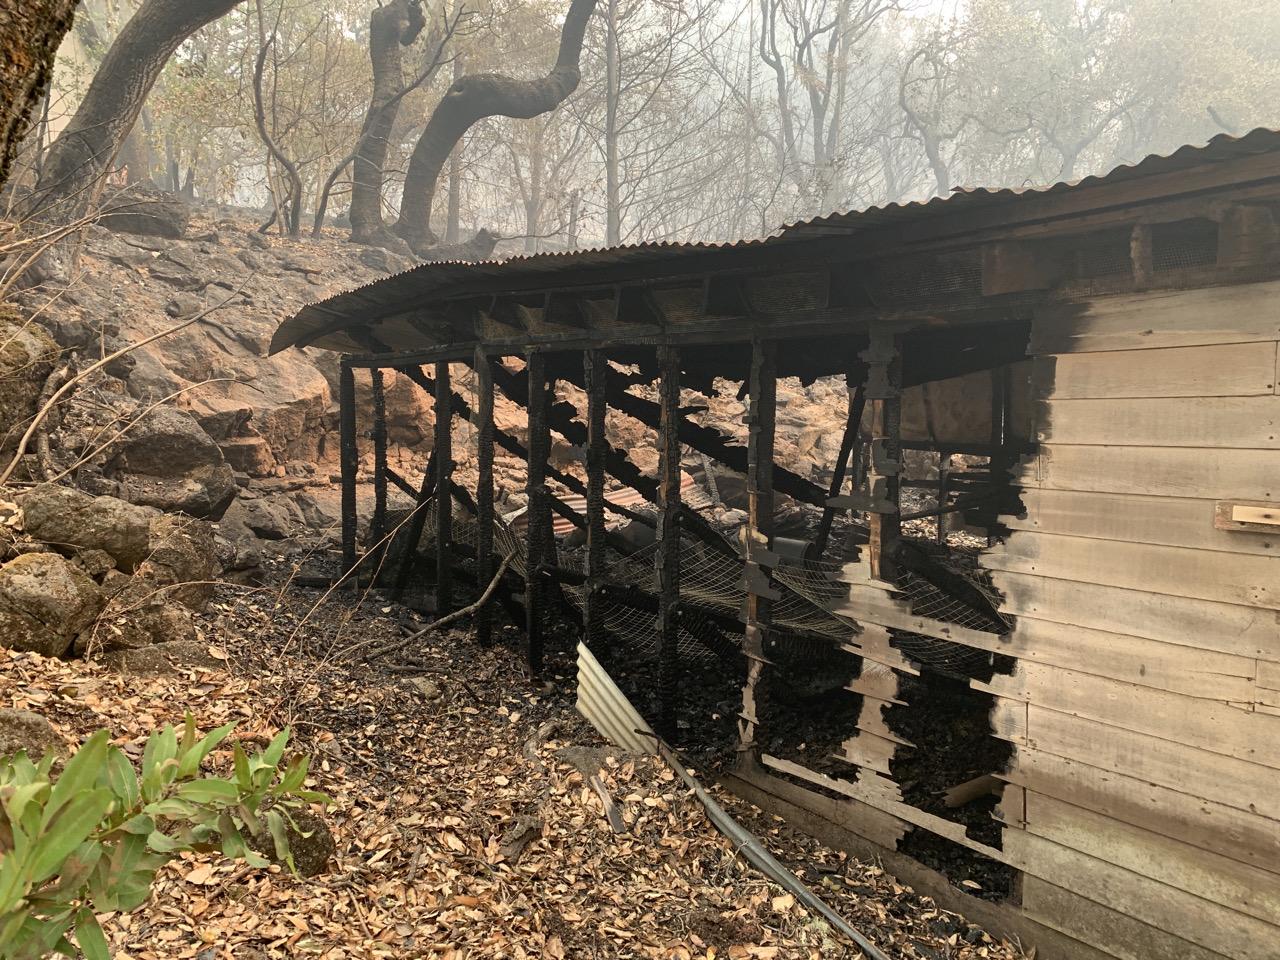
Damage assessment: major